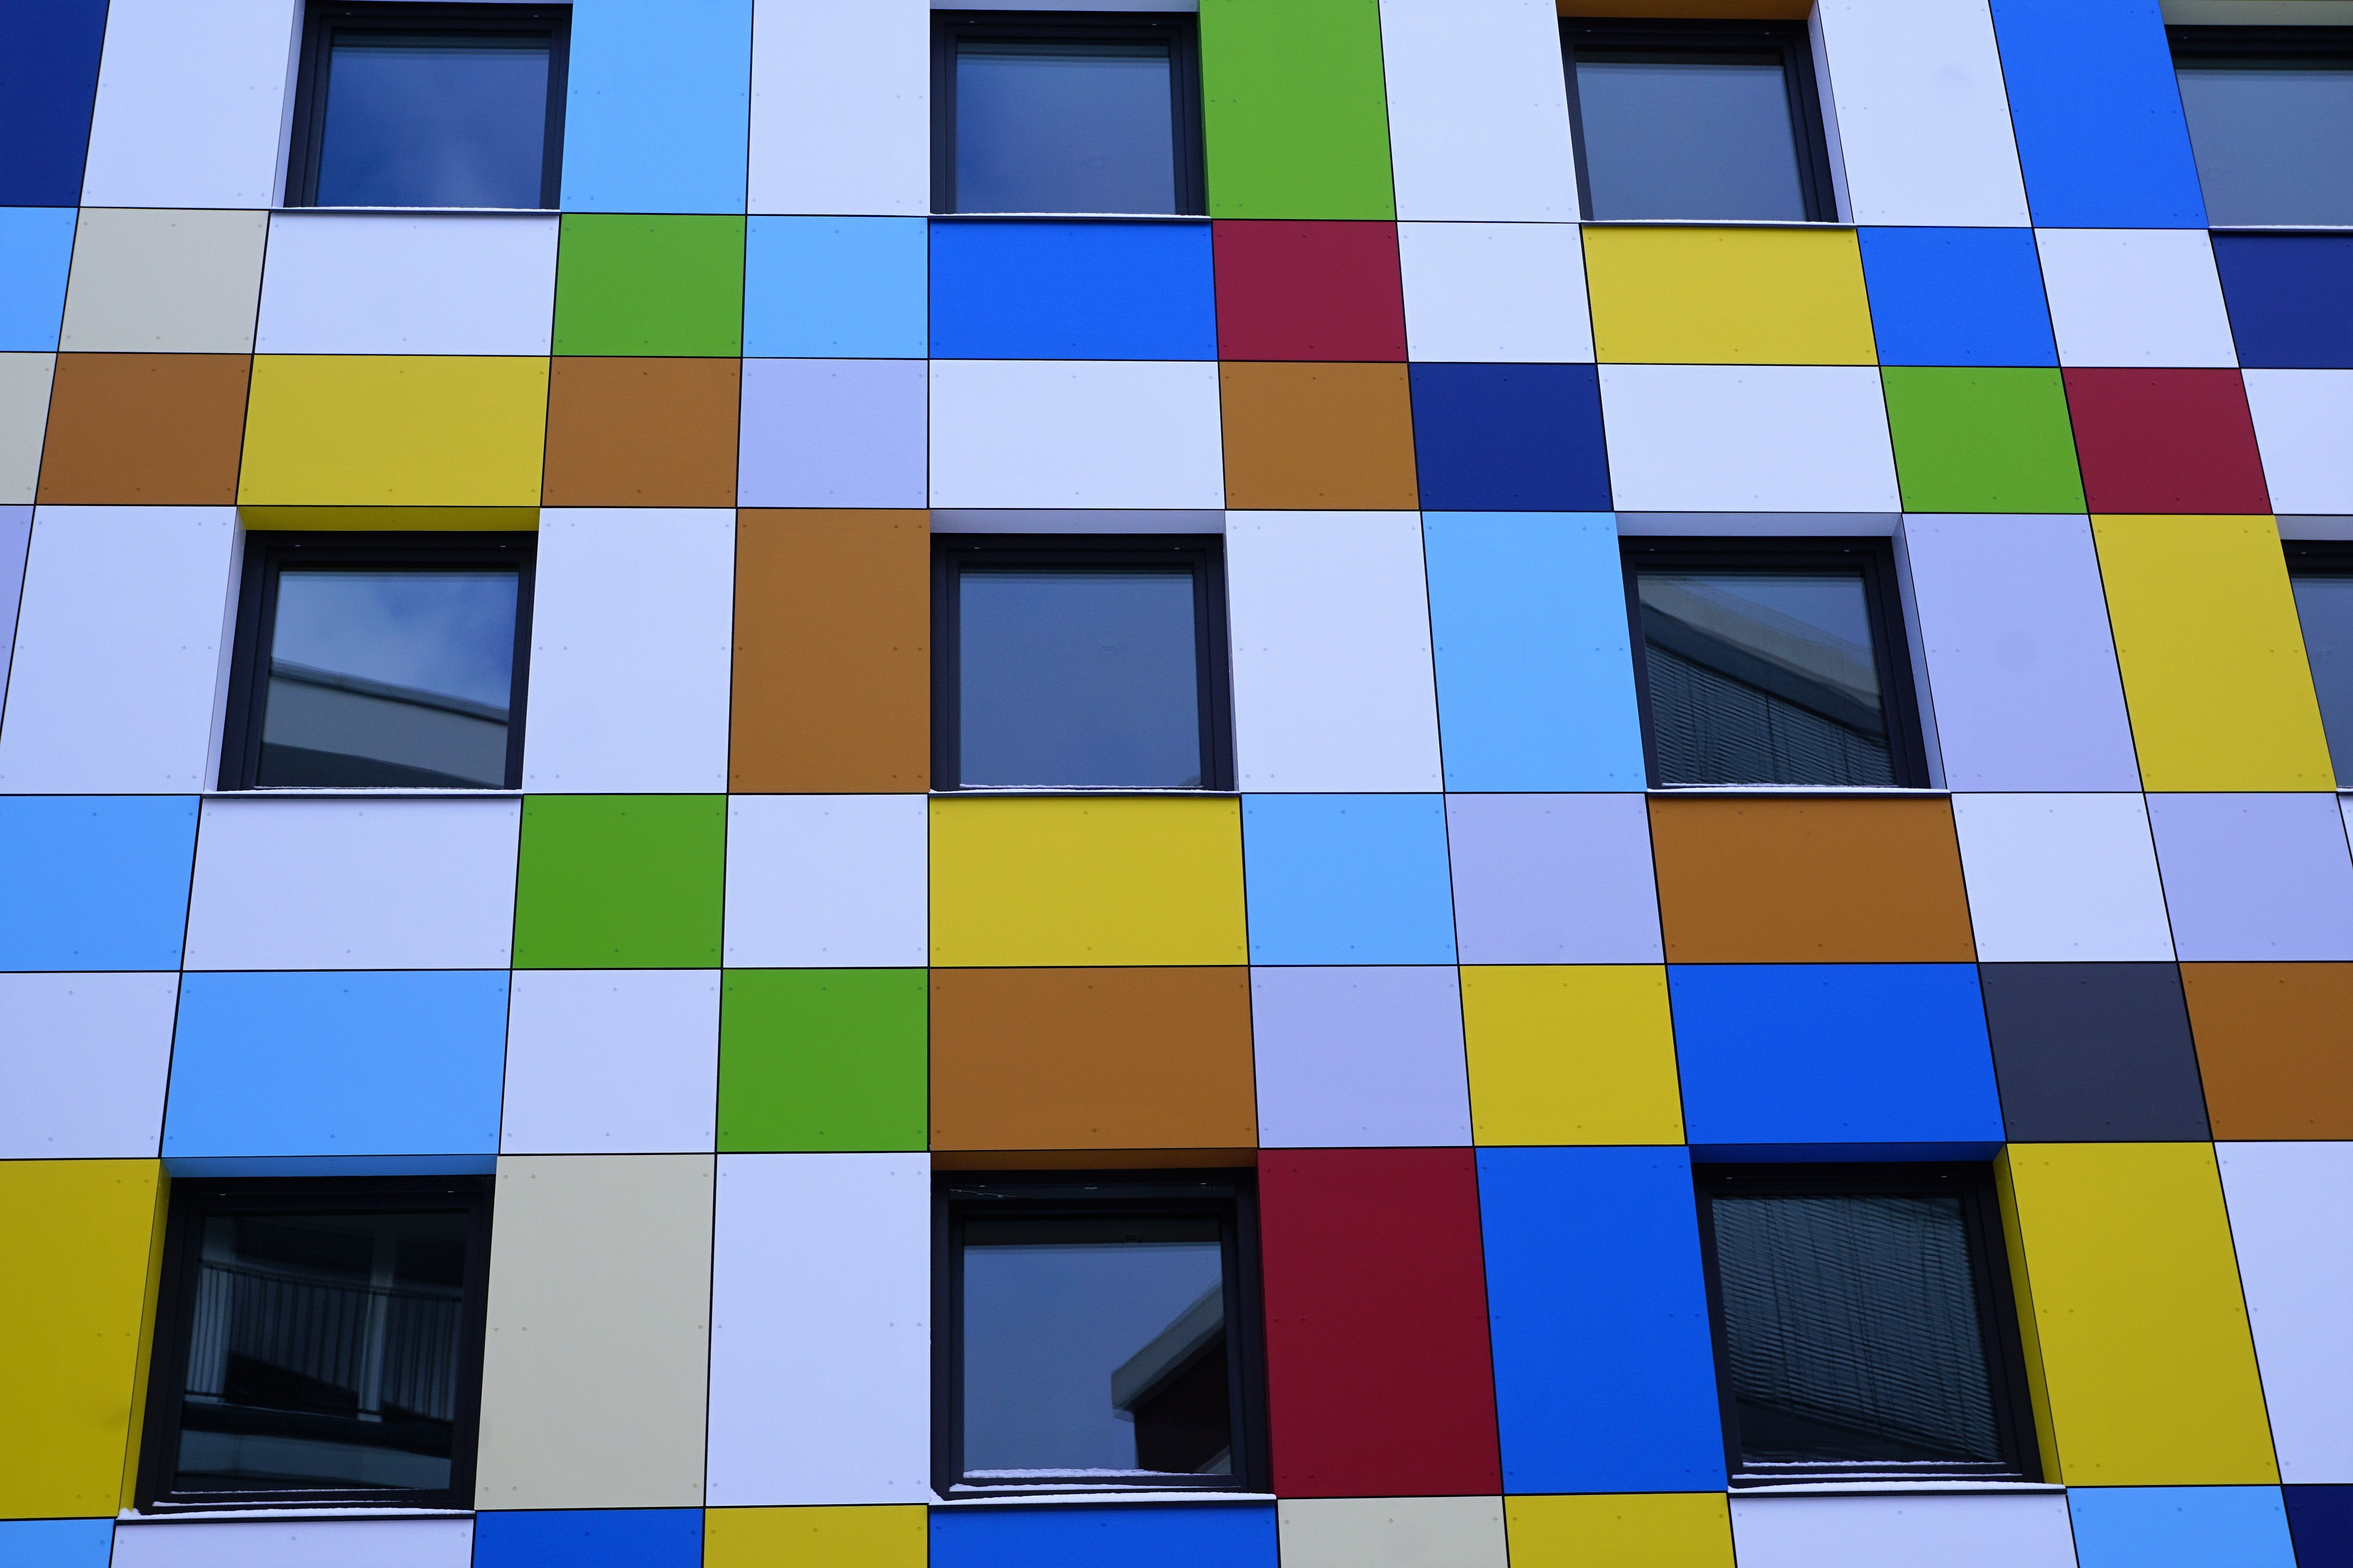
white, window, wall, pattern, line, green, red, color, square, facade, blue, colorful, yellow, material, design, hotel, symmetry, germany, tuttlingen, charly's